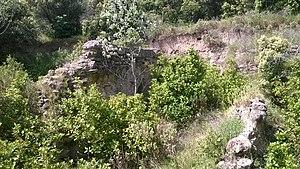
Prise par M. Thomy Mas
L'oppidum de Marduel est dû à la tribu des Volques Arécomiques.